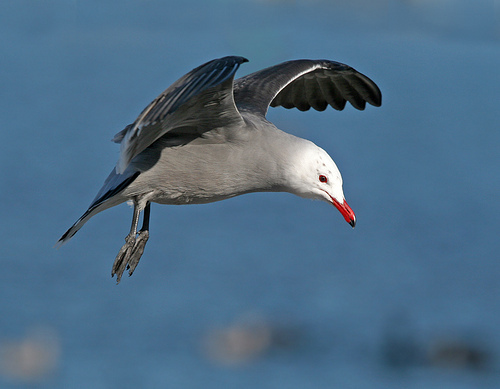
this bird has a bright red bill, white crown and black primaries.
this bird is white with grey on its wings and has a long, pointy beak.
this bird has a white belly and breast, black wings, and a long hooked bill.
a medium bird with a white head, gray body, and large dark gray wings.
medium to large grey white and black bird with grey tarsus and orange beak
this bird has wings that are black and has a white bill
this bird has a grey body, a white head with an orange bill and black wings, tarsus and feet.
a white bird with black wings and orange beak and eyes.
a white bird with a red beak, with black and blue covering its wings.
this white bird has a bright orange bill with a black tip.
Species: Heermann Gull